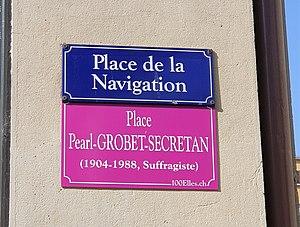
Plaque temporaire de rue apposée dans le cadre du projet 100elles à Genève en 2019
Pearl Grobet-Secretan, née en 1904 à Londres et morte à le 28 décembre 1988 à Genève est une militante socialiste, pacifiste et féministe suisse.